Battle of Cape Esperance

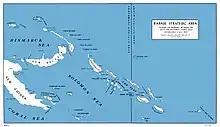
The Solomon Islands area in the south Pacific. The Japanese base at Rabaul is at the upper left. Guadalcanal (lower right) lies at the southeastern end of "The Slot", the route utilized by Japanese "Tokyo Express" missions.

With their heavier concentration of surface combat vessels, their well-positioned logistical base at Simpson Harbor, Rabaul, and their victory at the Battle of Savo Island in early August, the Japanese had established operational control over the waters around Guadalcanal at night. However, any Japanese ship remaining within range—about —of American aircraft at Henderson Field during the daylight hours was in danger of damaging air attacks. This persisted for the months of August and September 1942. The presence of Admiral Norman Scott's task force at Cape Esperance represented the U.S. Navy's first major attempt to wrest night time operational control of waters around Guadalcanal away from the Japanese.